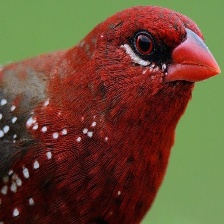
Species: AVADAVAT
Scientific name: AMANDAVA AMANDAVA